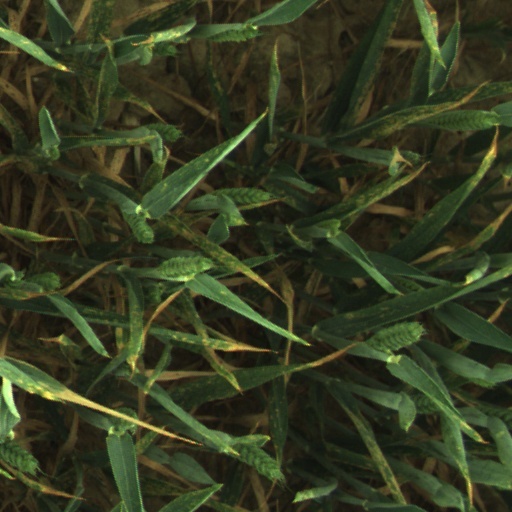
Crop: wheat